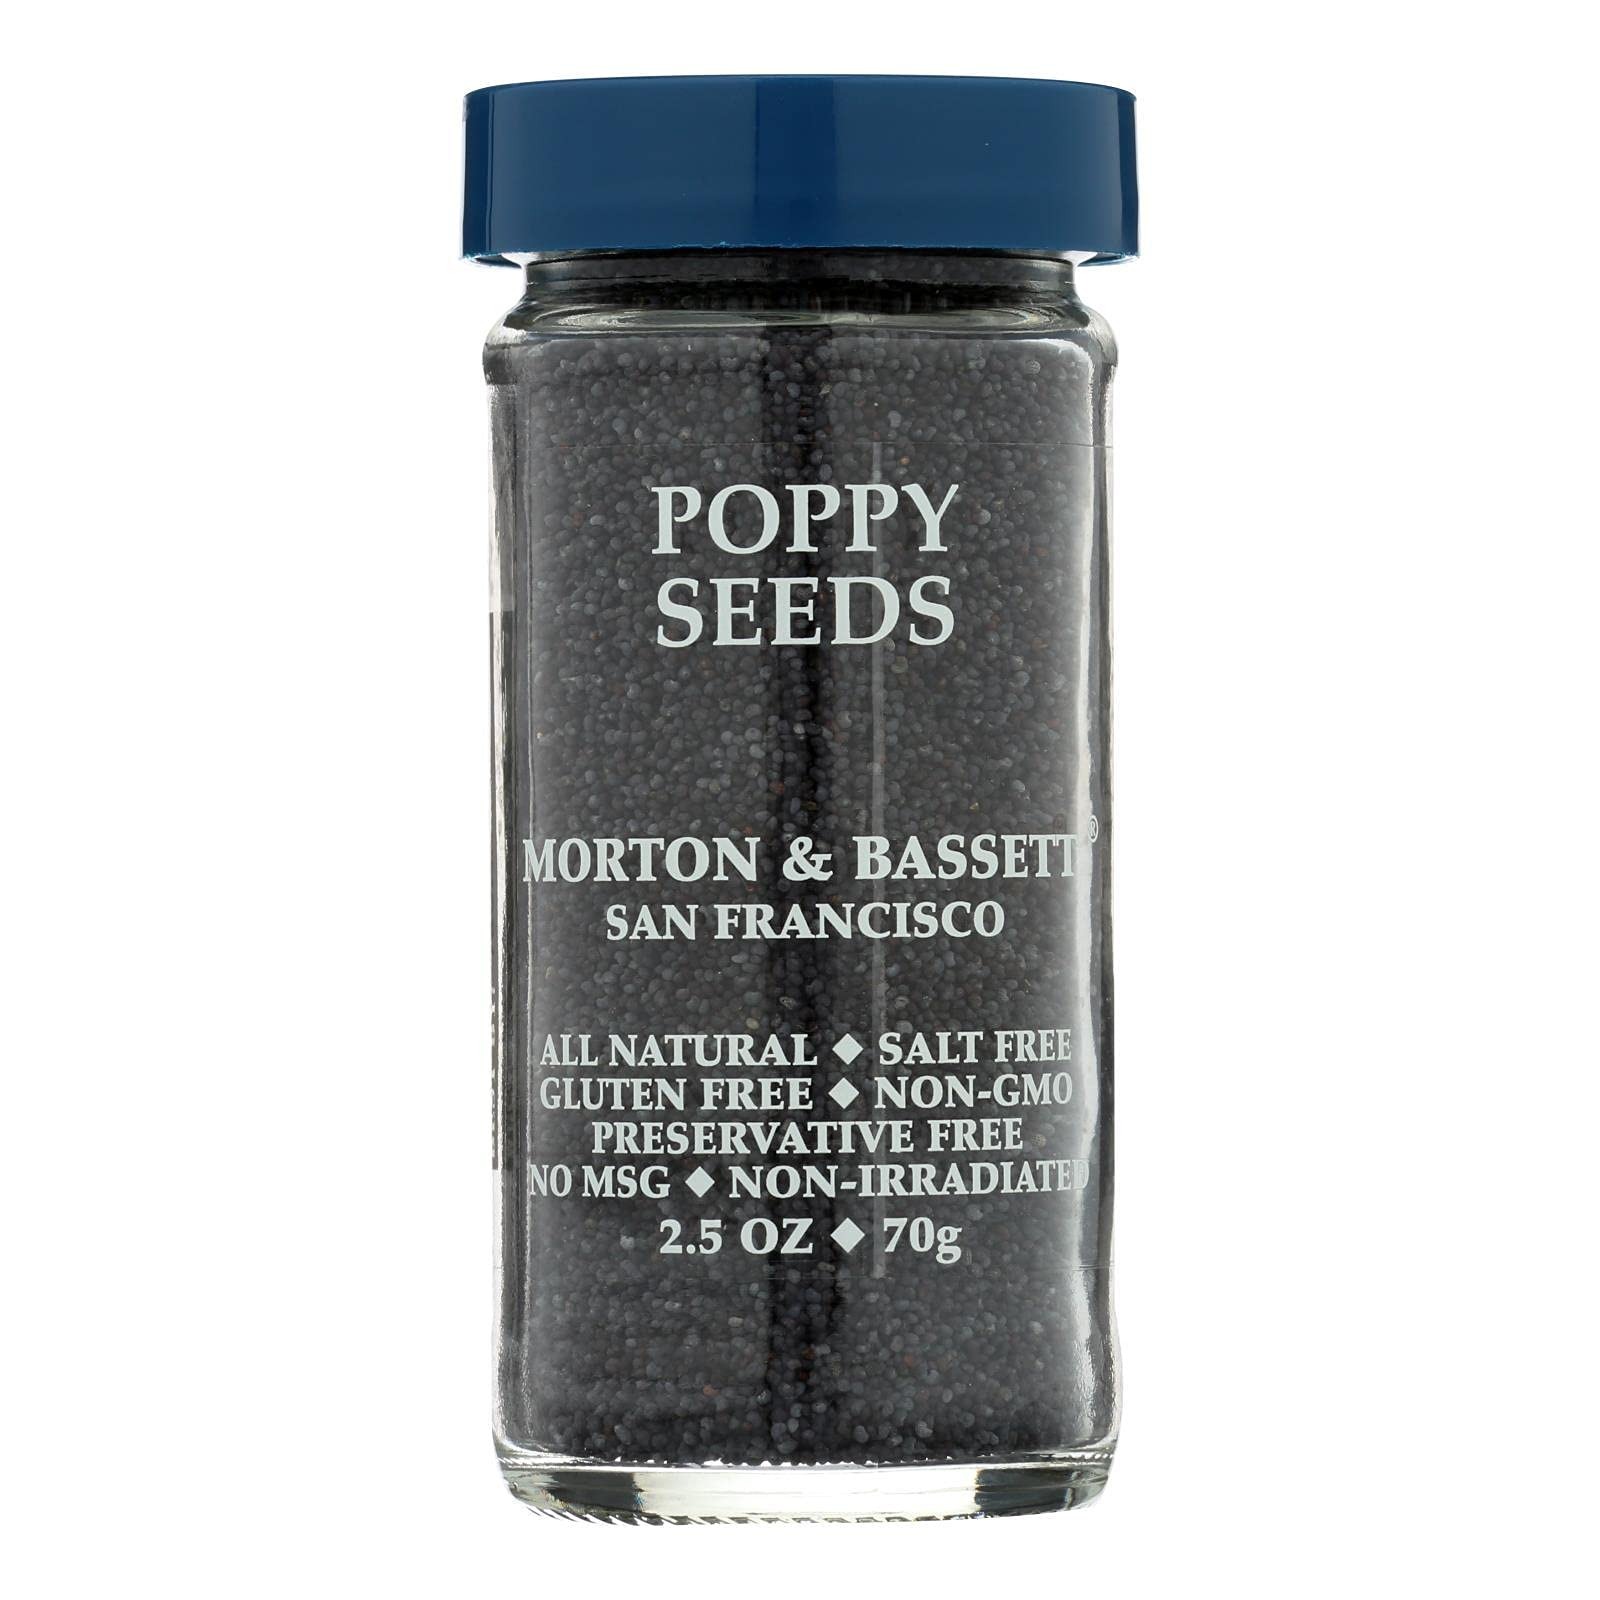
Item Name: Morton & Bassett Poppy Seed, 2.5-Ounce Jars (Pack of 3)
Bullet Point 1: Case of three 2.5-ounce jars of poppy seed (7.5 total ounces)
Bullet Point 2: 100% all natural; Kosher certified
Bullet Point 3: Salt free; no MSG; no preservatives; non-irradiated
Bullet Point 4: Features its crunchy texture and nutty flavor; for use in baking
Bullet Point 5: Made of high-quality spices from around the world; packaged in San Francisco, California
Value: 7.5
Unit: Ounce

Price: 9.29